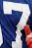
Number: 7